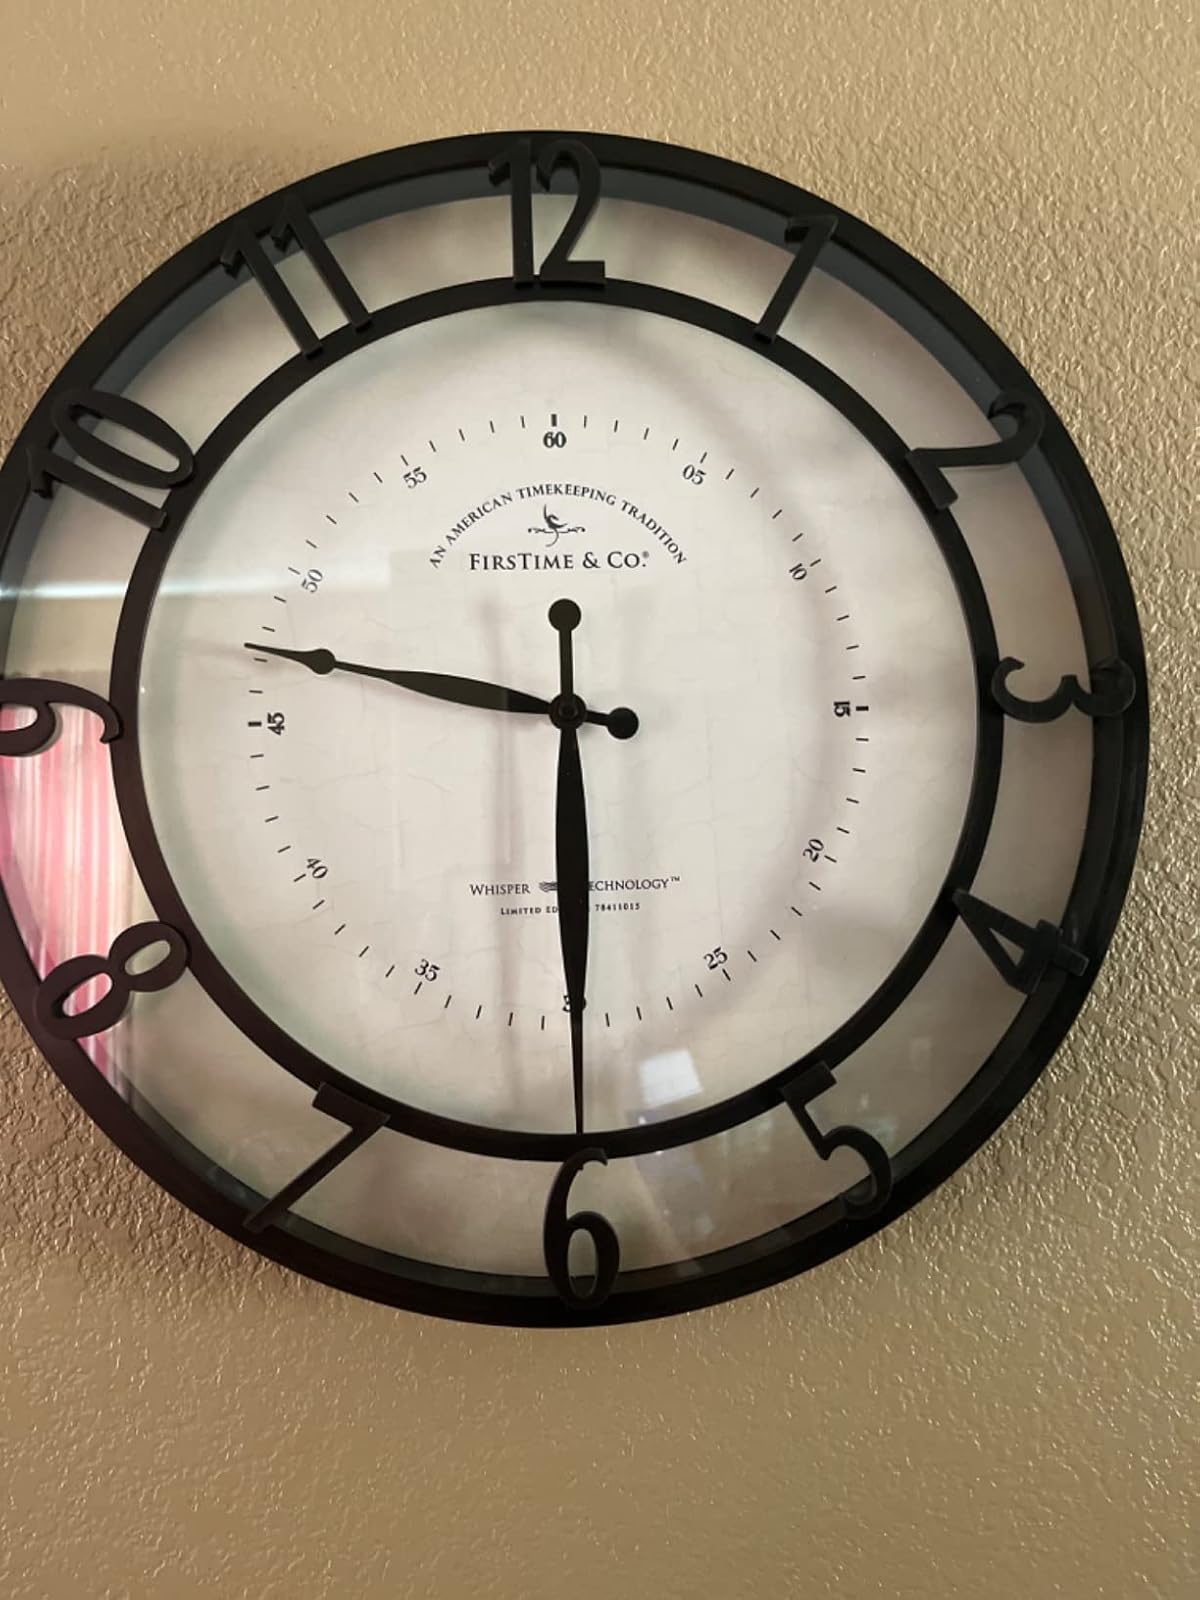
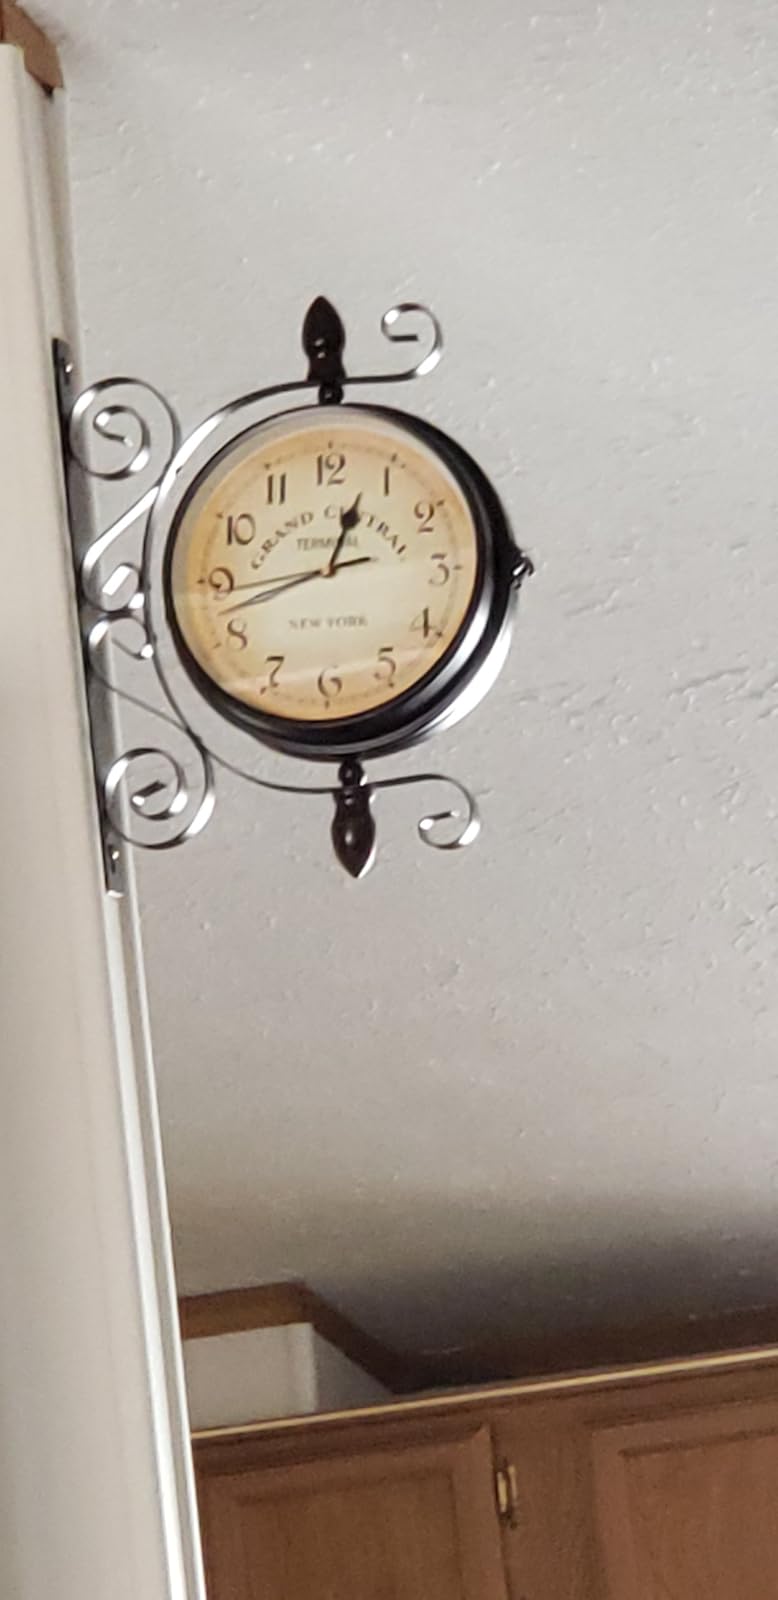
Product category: clock
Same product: no